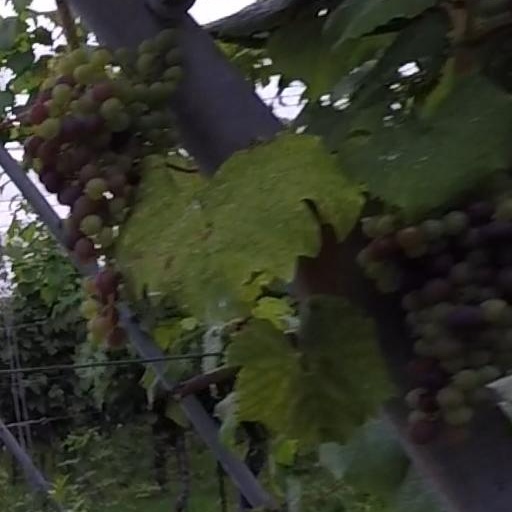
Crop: grape